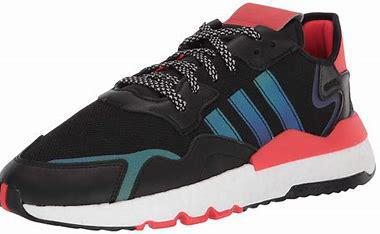
Brand: adidas
Model: Nite Jogger Athletic